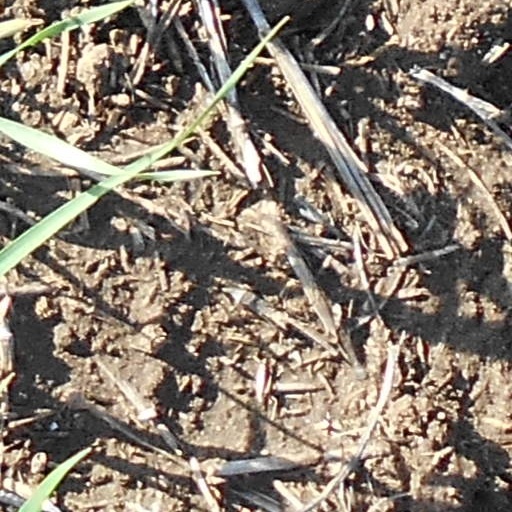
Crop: wheat